Beechwoods nature reserve

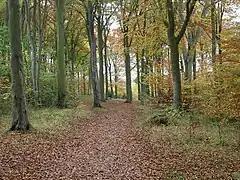
Beechwoods nature reserve

The Beechwoods nature reserve is managed by the Wildlife Trust for Bedfordshire, Cambridgeshire, Northamptonshire and Peterborough. It is located in Cambridge, England, between its center and the Gog Magog Hills.